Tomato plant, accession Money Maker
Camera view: tilt-top (135 deg); turntable rotation: 60 degrees
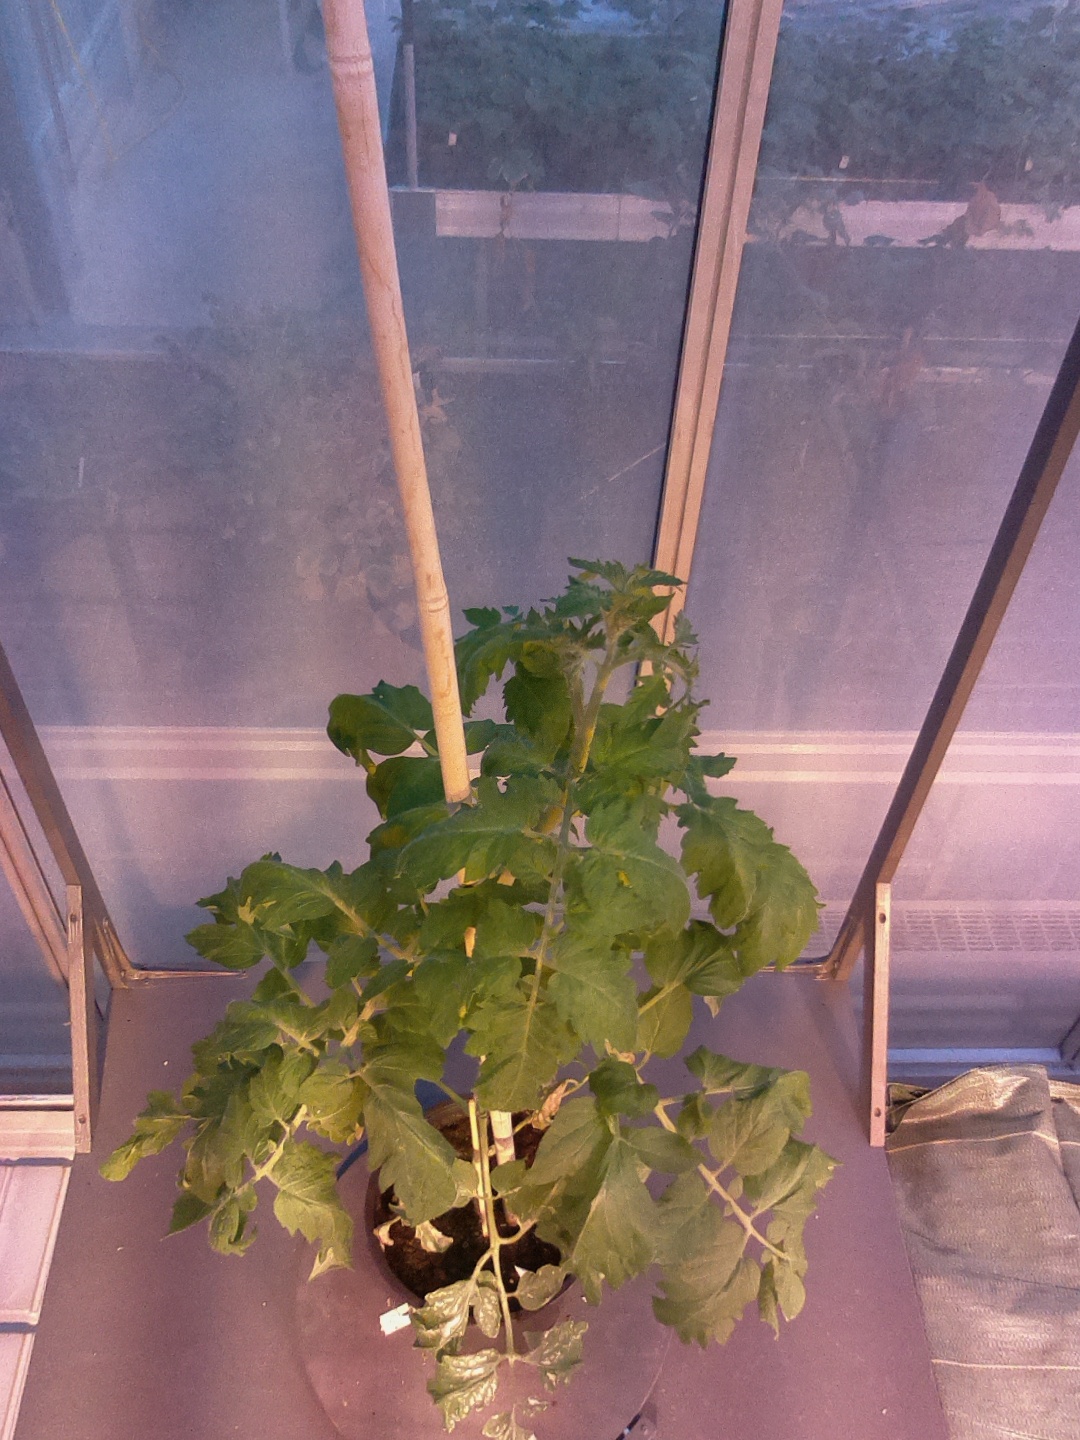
BBCH growth stage 65: Full flowering, 50%-60% of flowers open, first petals falling